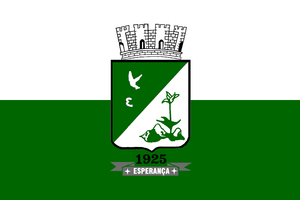
Esperança est une ville brésilienne de l'est de l'État de la Paraíba.